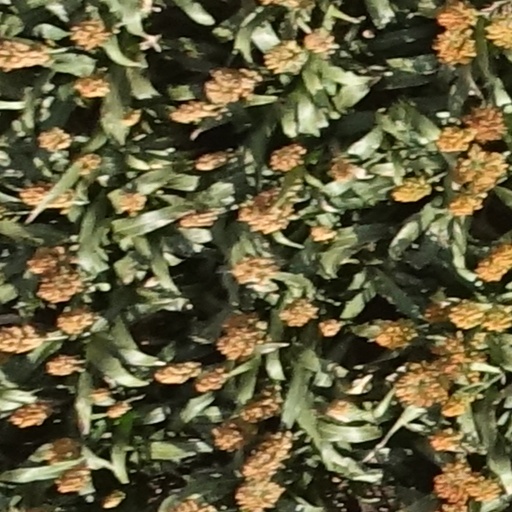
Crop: sorghum